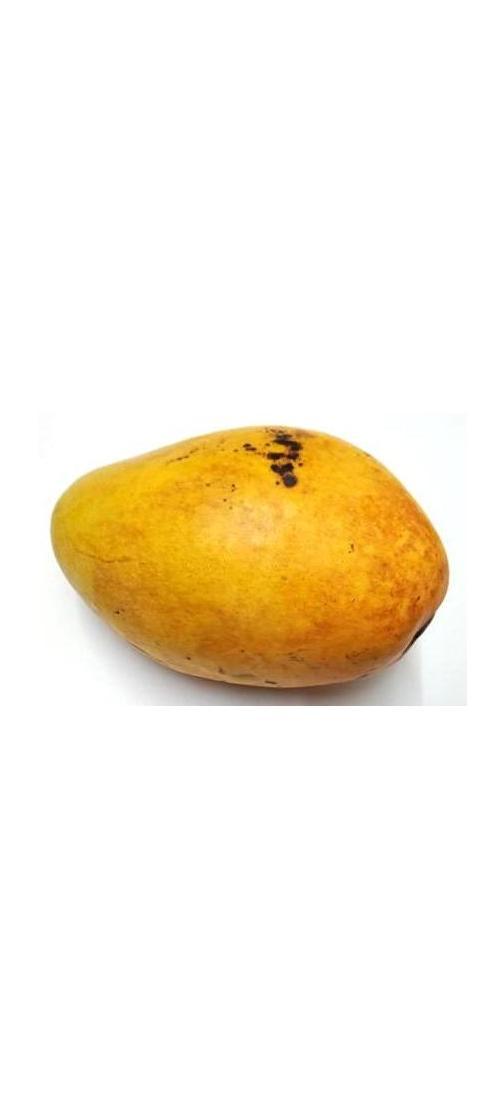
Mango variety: Bari-11